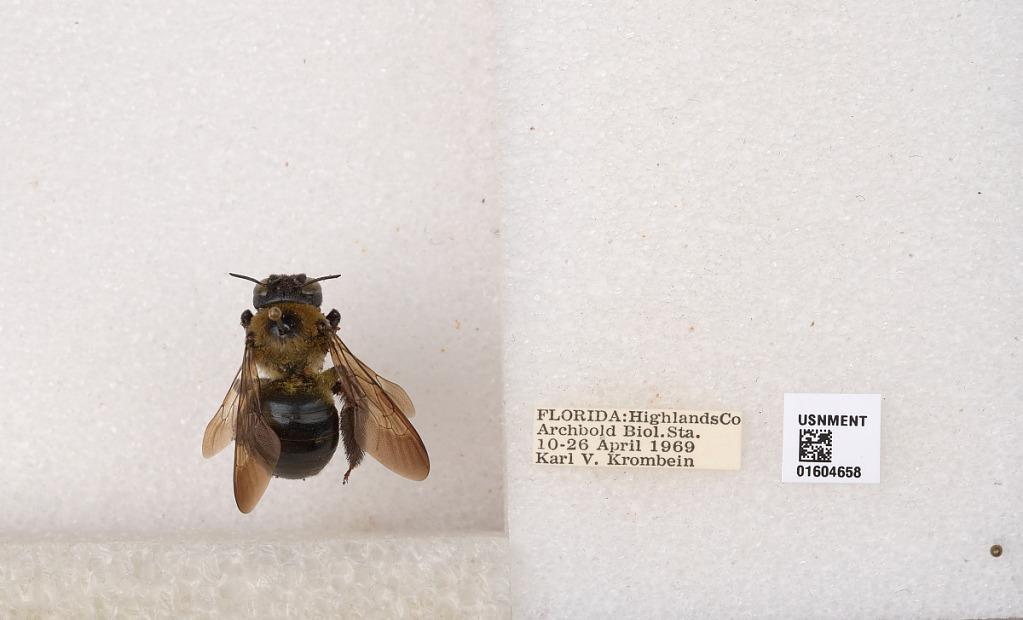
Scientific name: Xylocopa (Xylocopoides) virginica krombeini Hurd
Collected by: K. Krombein
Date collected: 1969-4-10
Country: United States
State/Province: Florida
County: Highlands
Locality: Archbold Biol. Sta.
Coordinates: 27.2197, -81.36